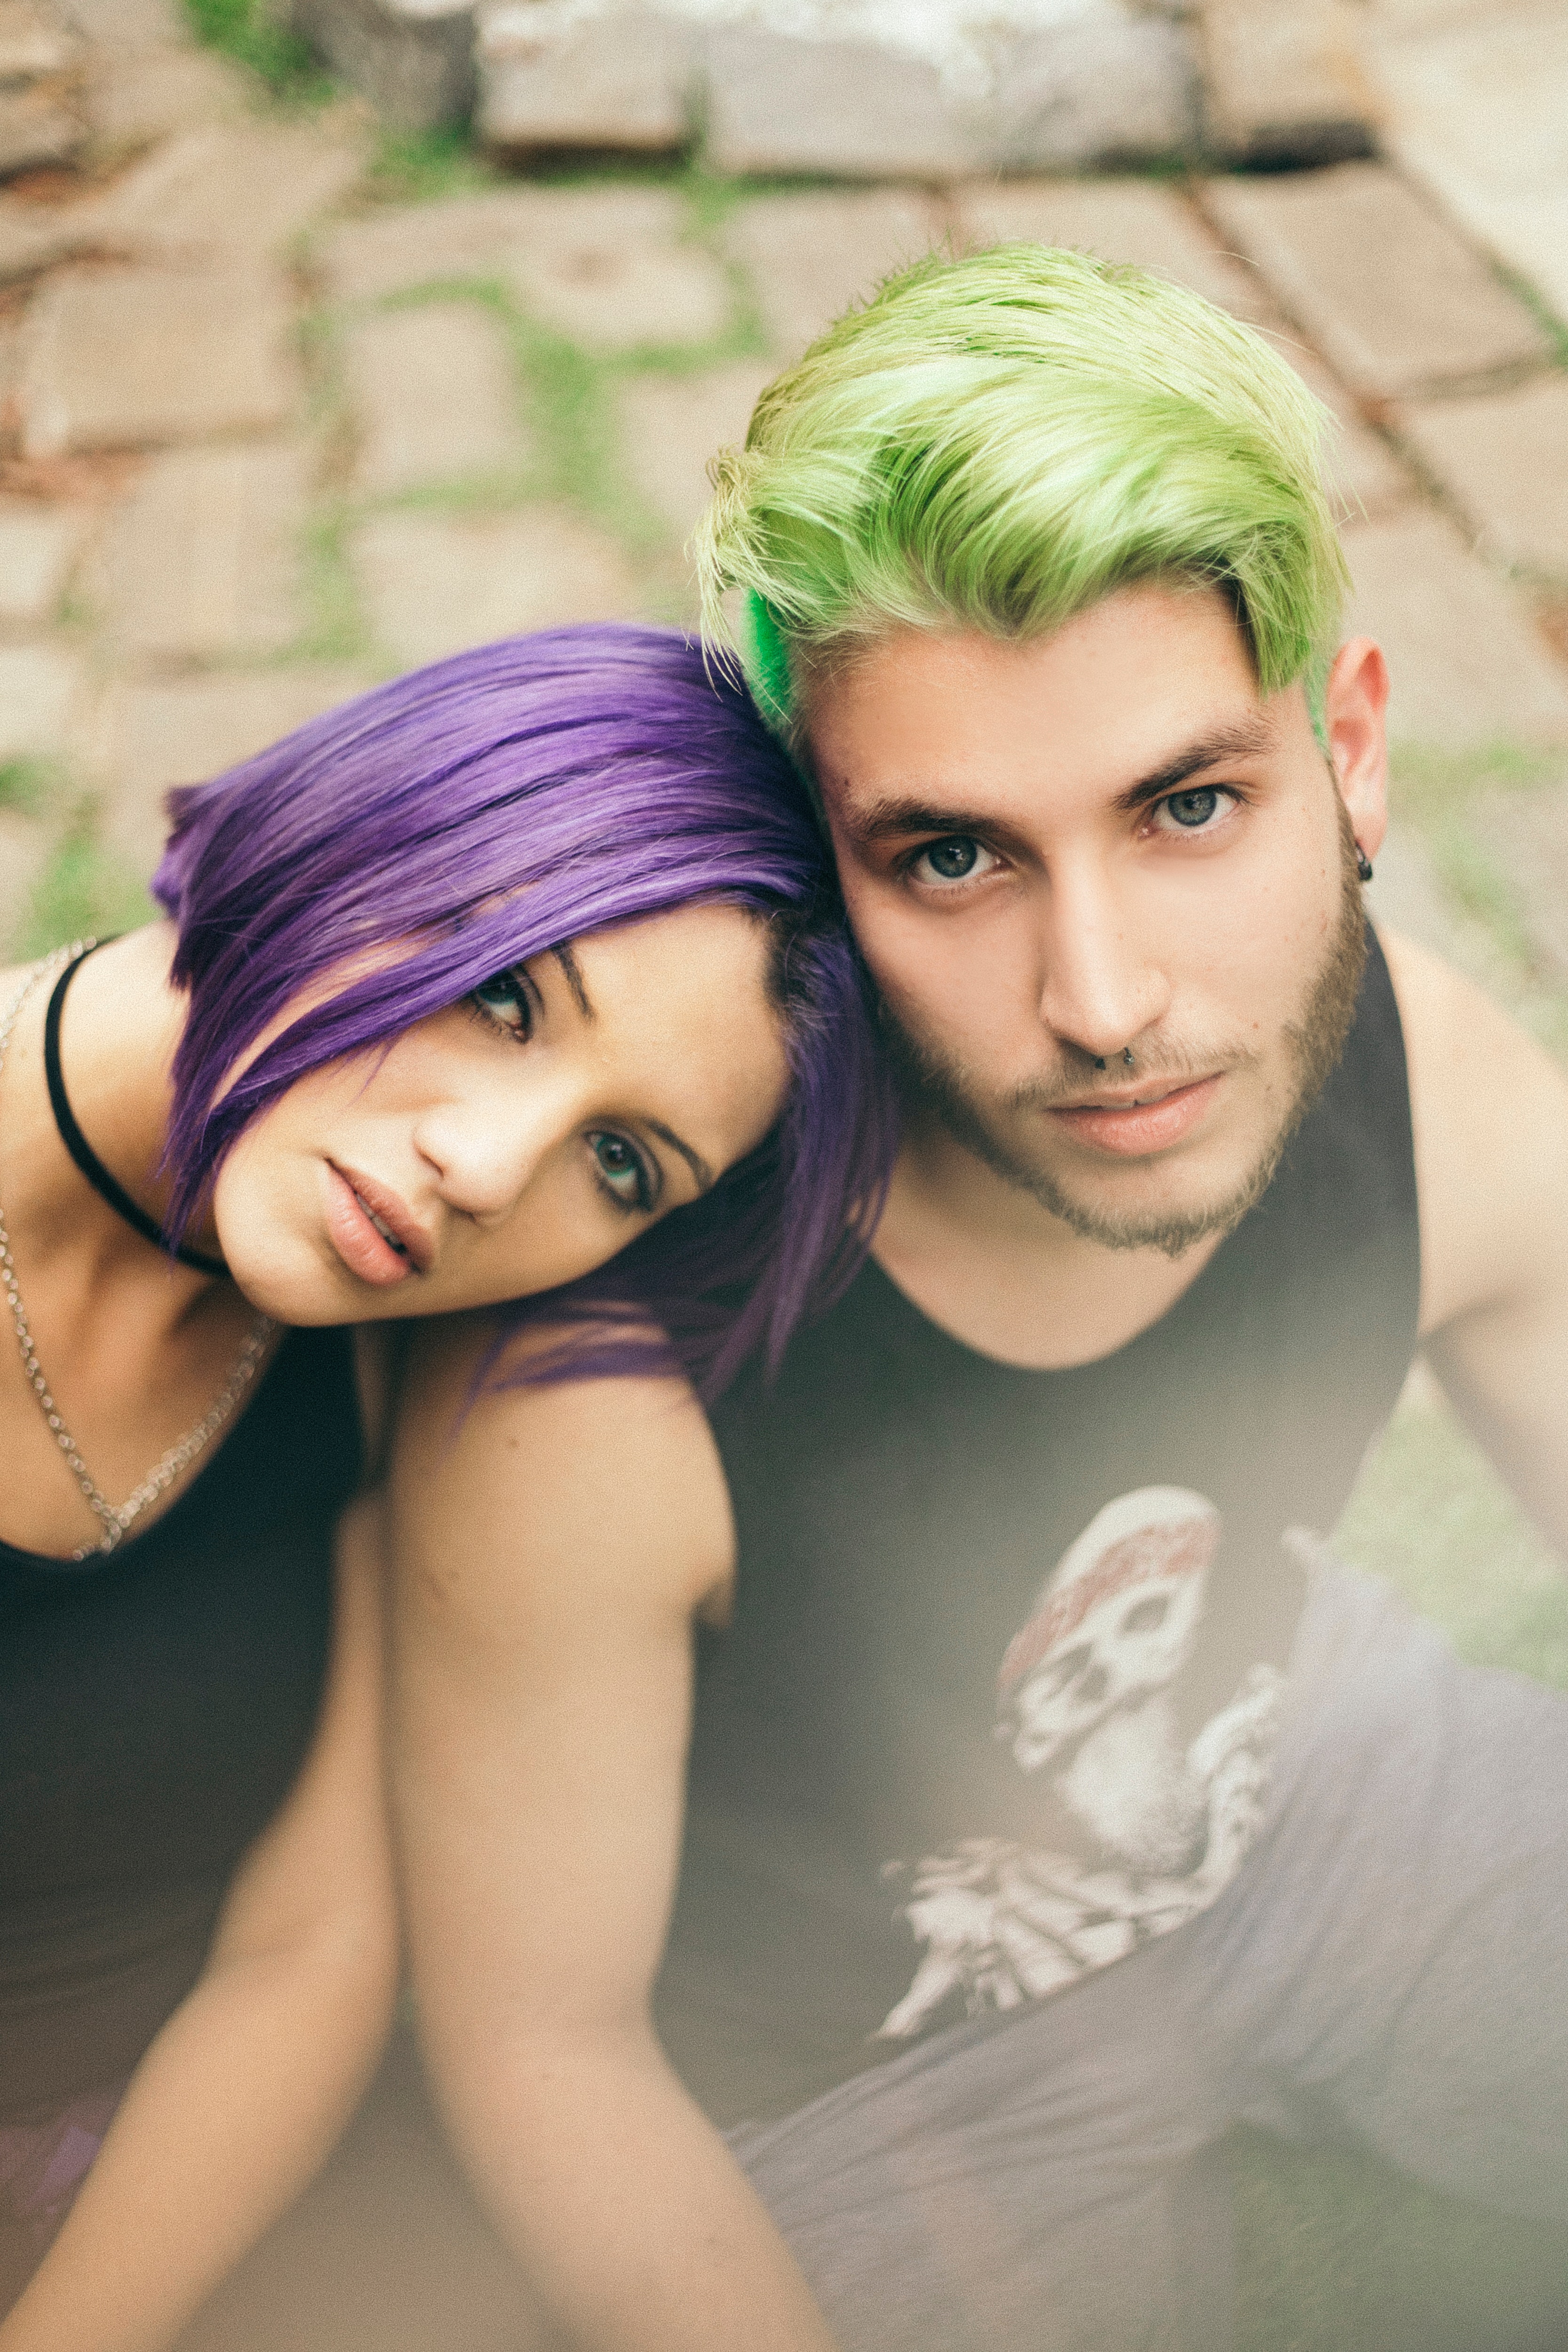
hair, face, green, skin, beauty, forehead, cool, eye, blond, fun, photography, fictional character, selfie, smile, hair coloring